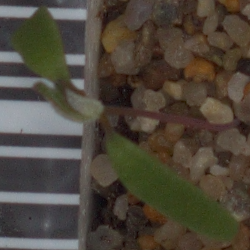
Label: fat_hen